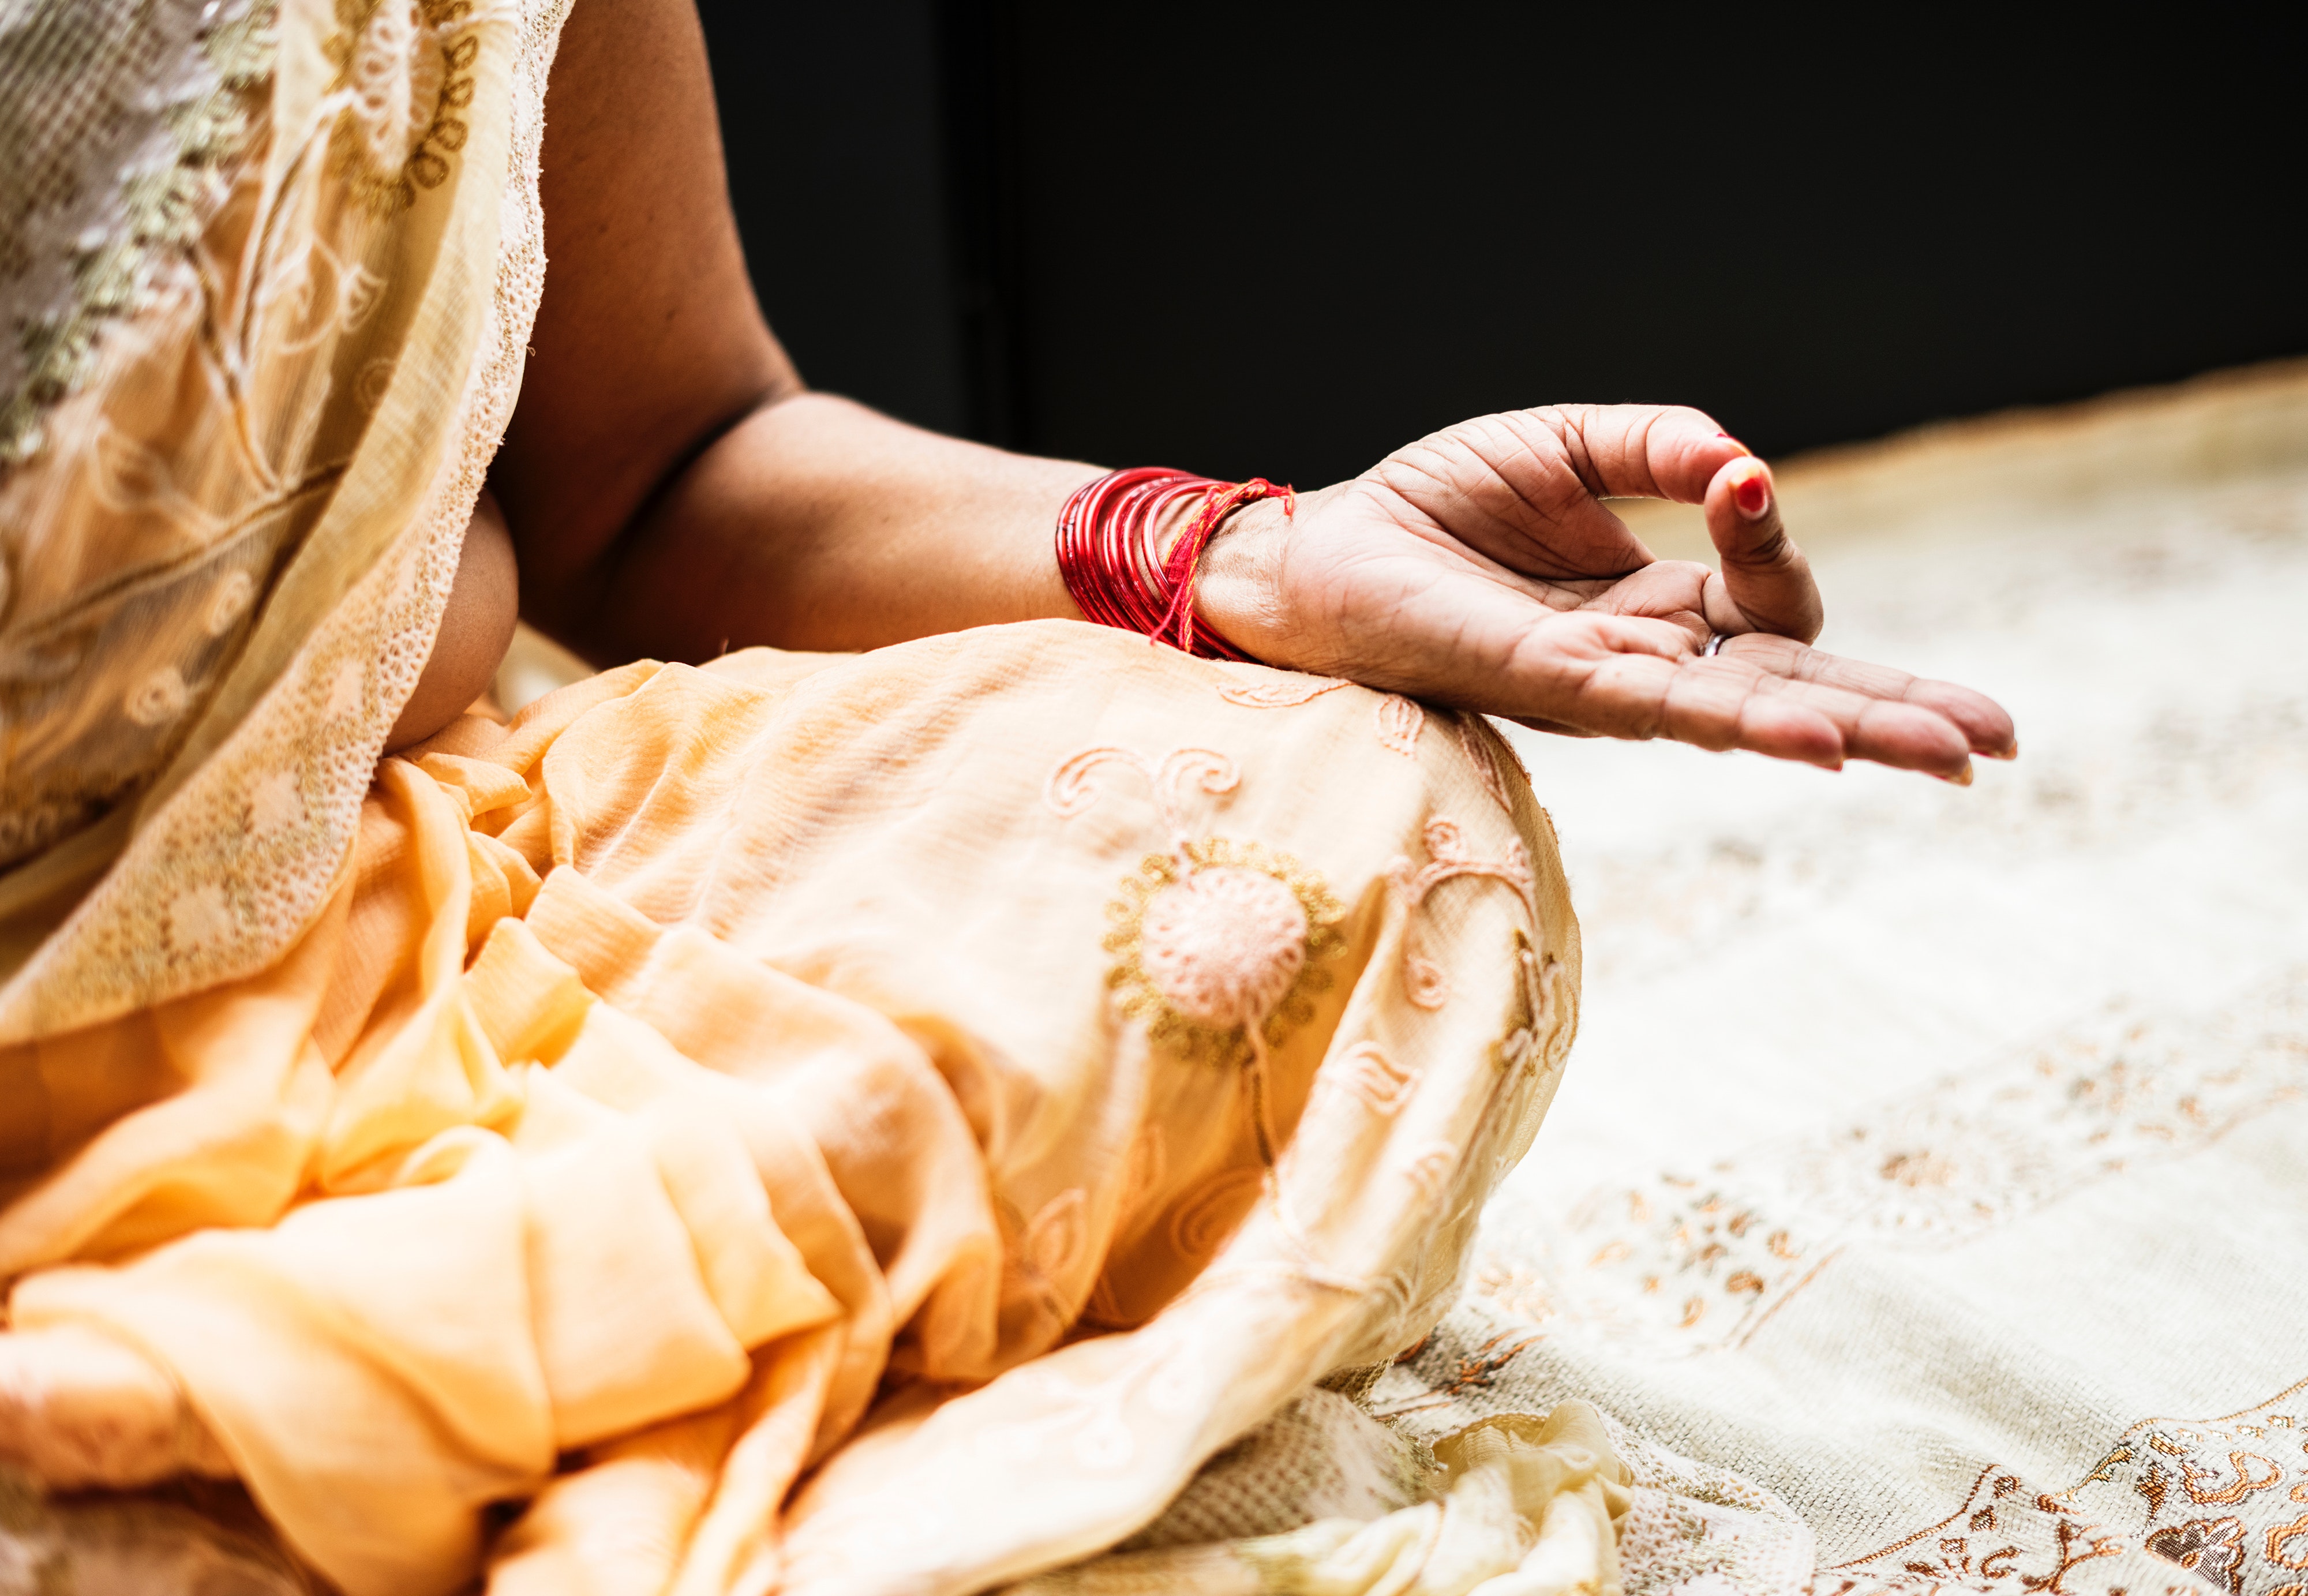
hand, yellow, nail, photography, gesture